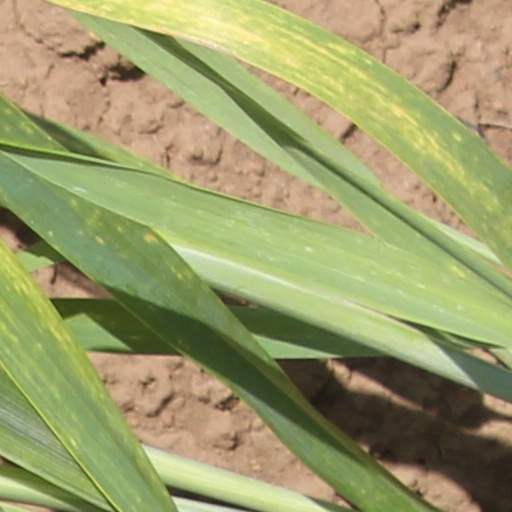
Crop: wheat